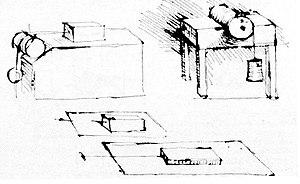
La tribologie est la science qui étudie les phénomènes susceptibles de se produire entre deux systèmes matériels en contact, immobiles ou animés de mouvements relatifs. Ce terme recouvre, entre autres, tous les domaines du frottement, de l’usure, de l'étude des interfaces et de la lubrification.